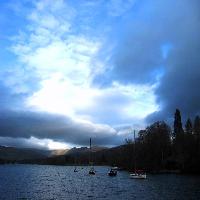
Weather: cloudy or overcast